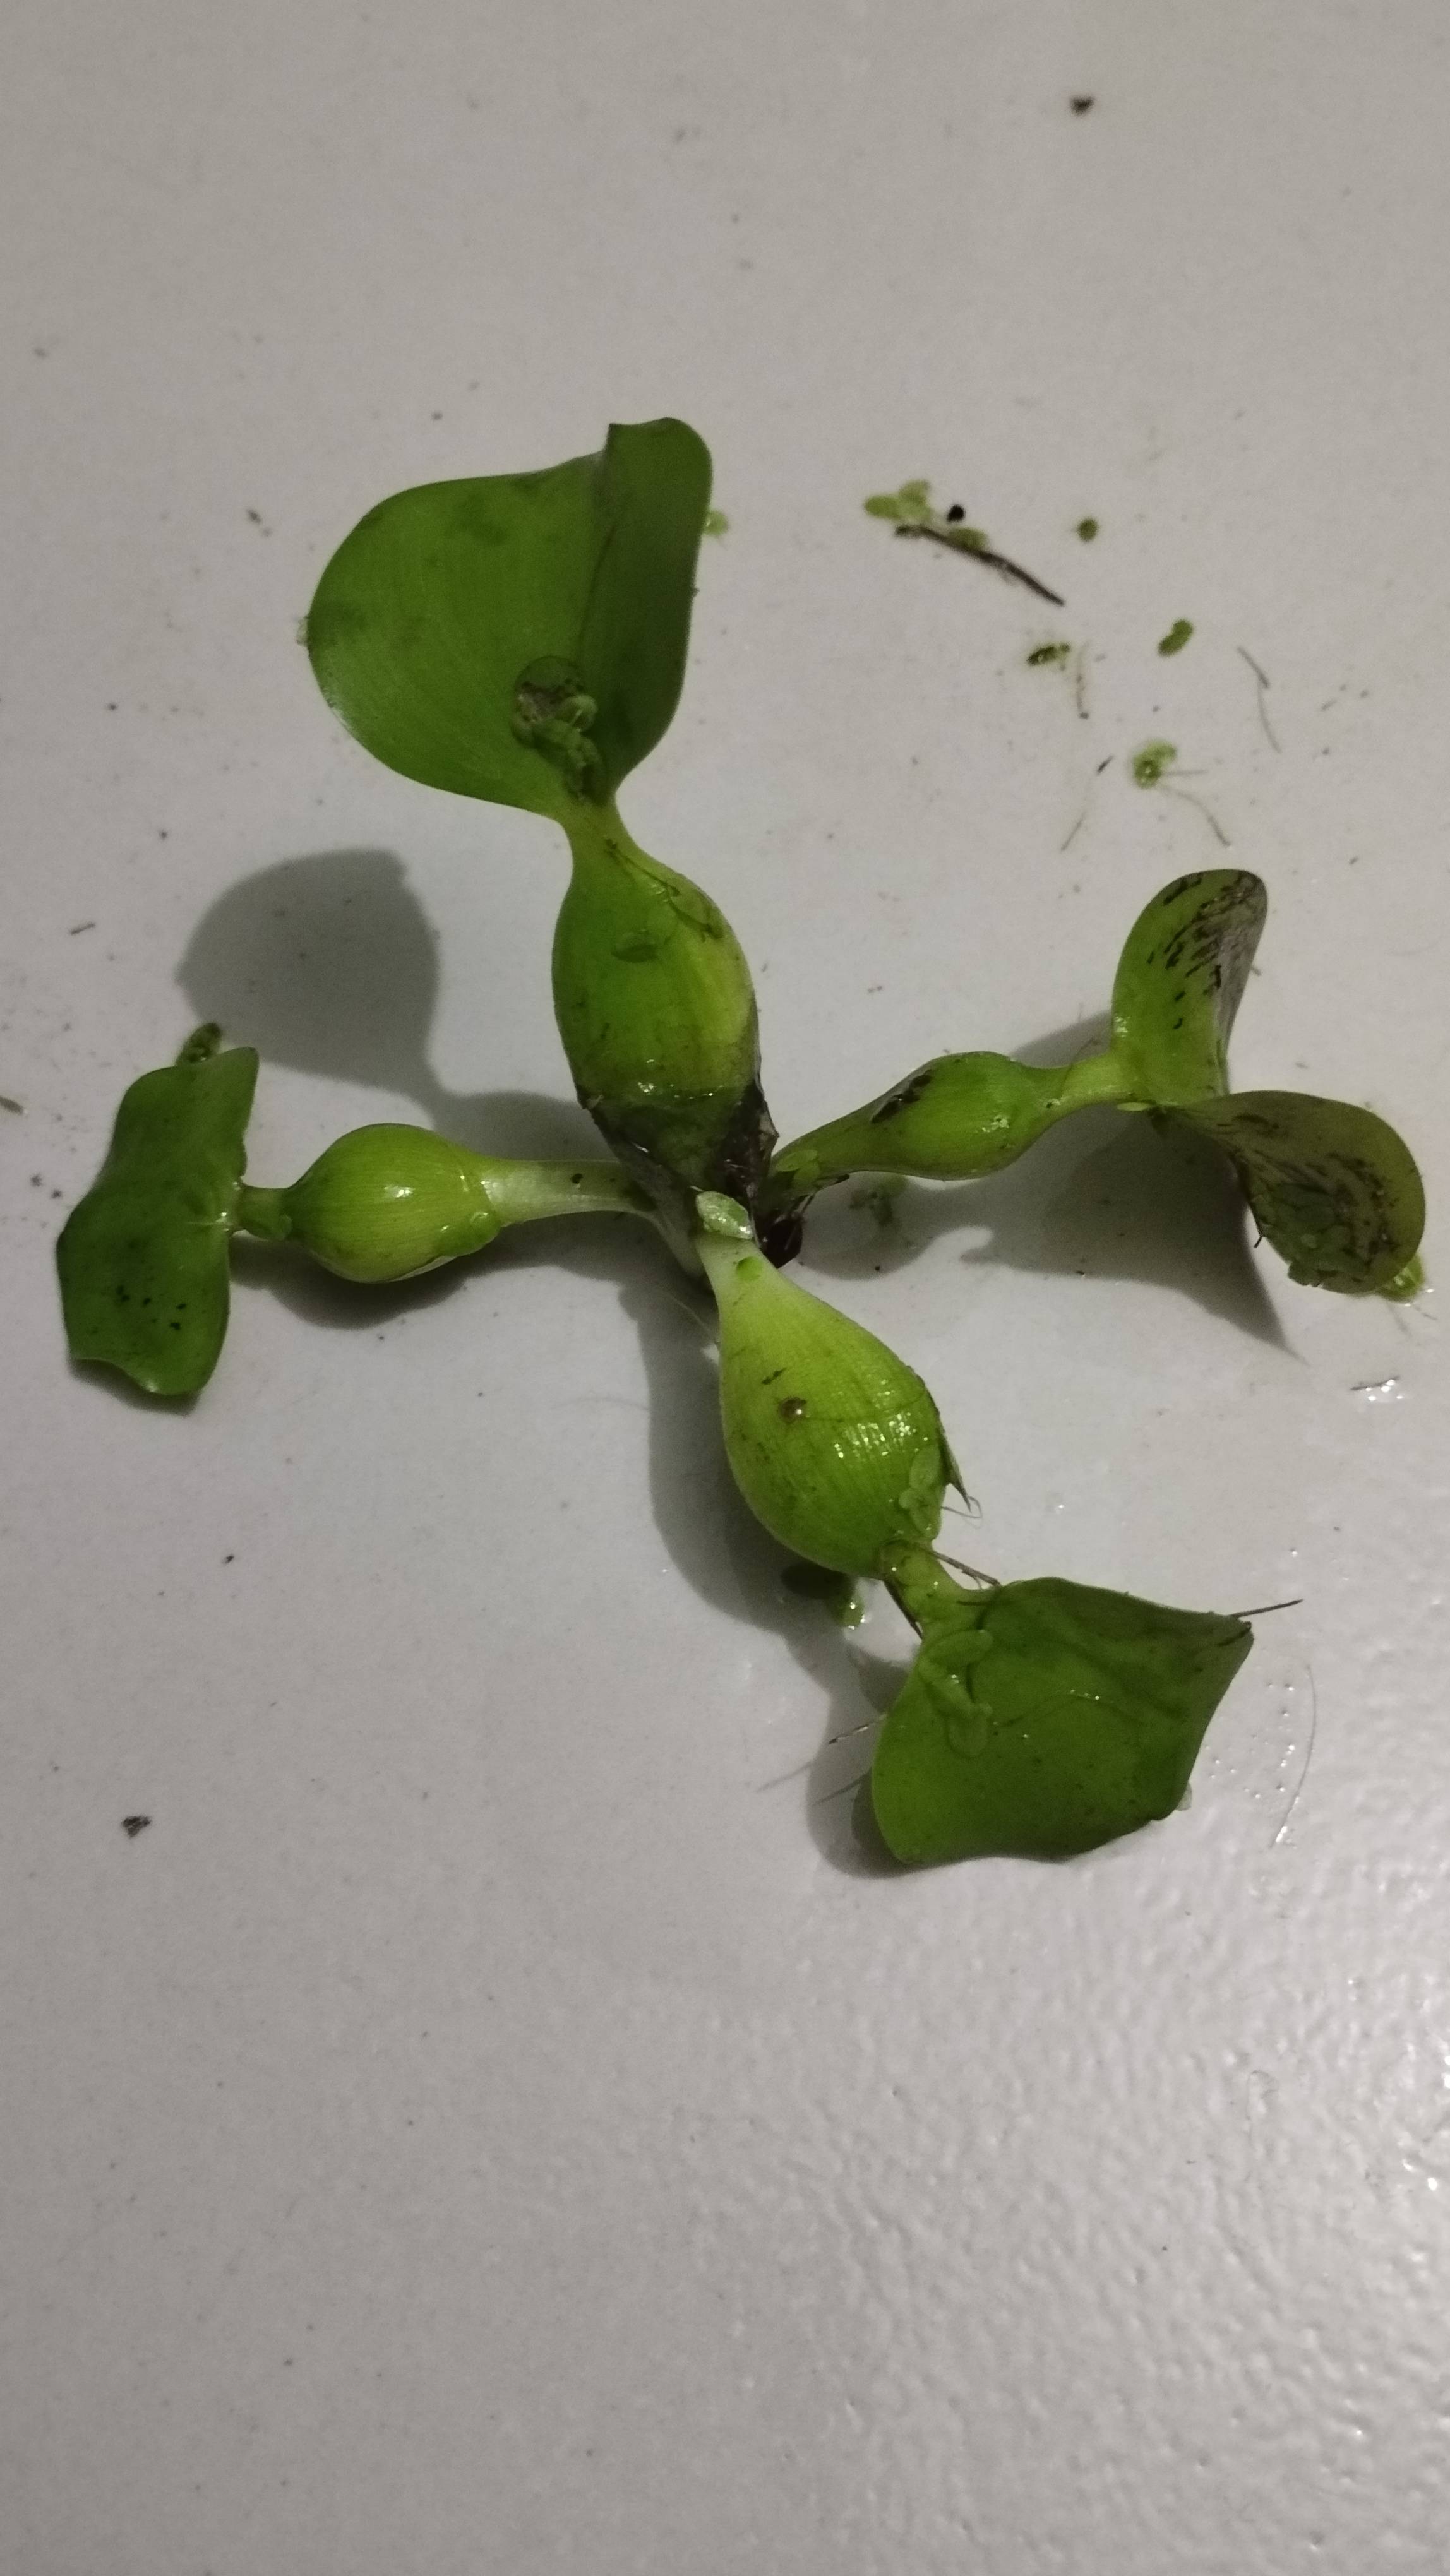
Species: Common Water Hyacinth (Eichornia crassipes)